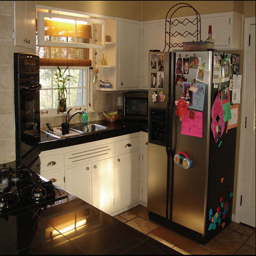
A kitchen with black counter tops and a double door fridge.
A kitchen with a stainless steel refrigerator and island
A kitchen with a sink and silver and black refrigerator
The kitchen has several shiny surfaces include granite countertop, and a stainless stove and refrigerator
A large metallic refrigerator sitting in a kitchen.